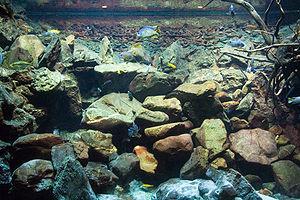
L’aquascaping est une forme d'art dans l'aquariophilie qui consiste à organiser et moduler les différents éléments du décor d'un aquarium